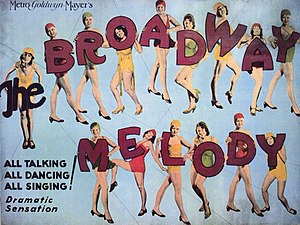
The Broadway Melody
The Broadway Melody er en amerikansk filmmusical fra 1929 og den første tonefilm, der vandt en oscar for bedste film. En sekvens i filmen var i technicolor, denne er imidlertid gået tabt. Filmen var den første musical produceret af MGM og den første tonefilmmusical i Hollywood.